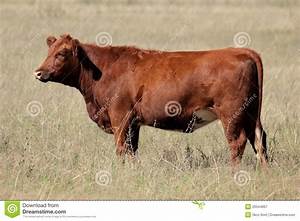
Label: cow